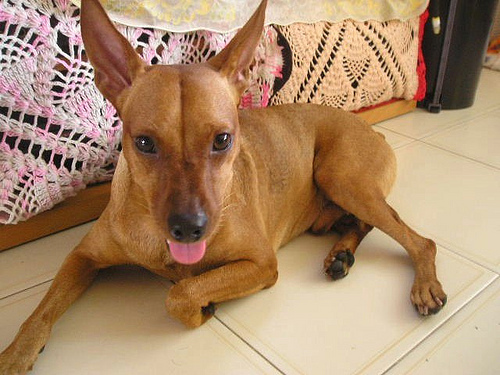
Animal: dog
Breed: miniature pinscher